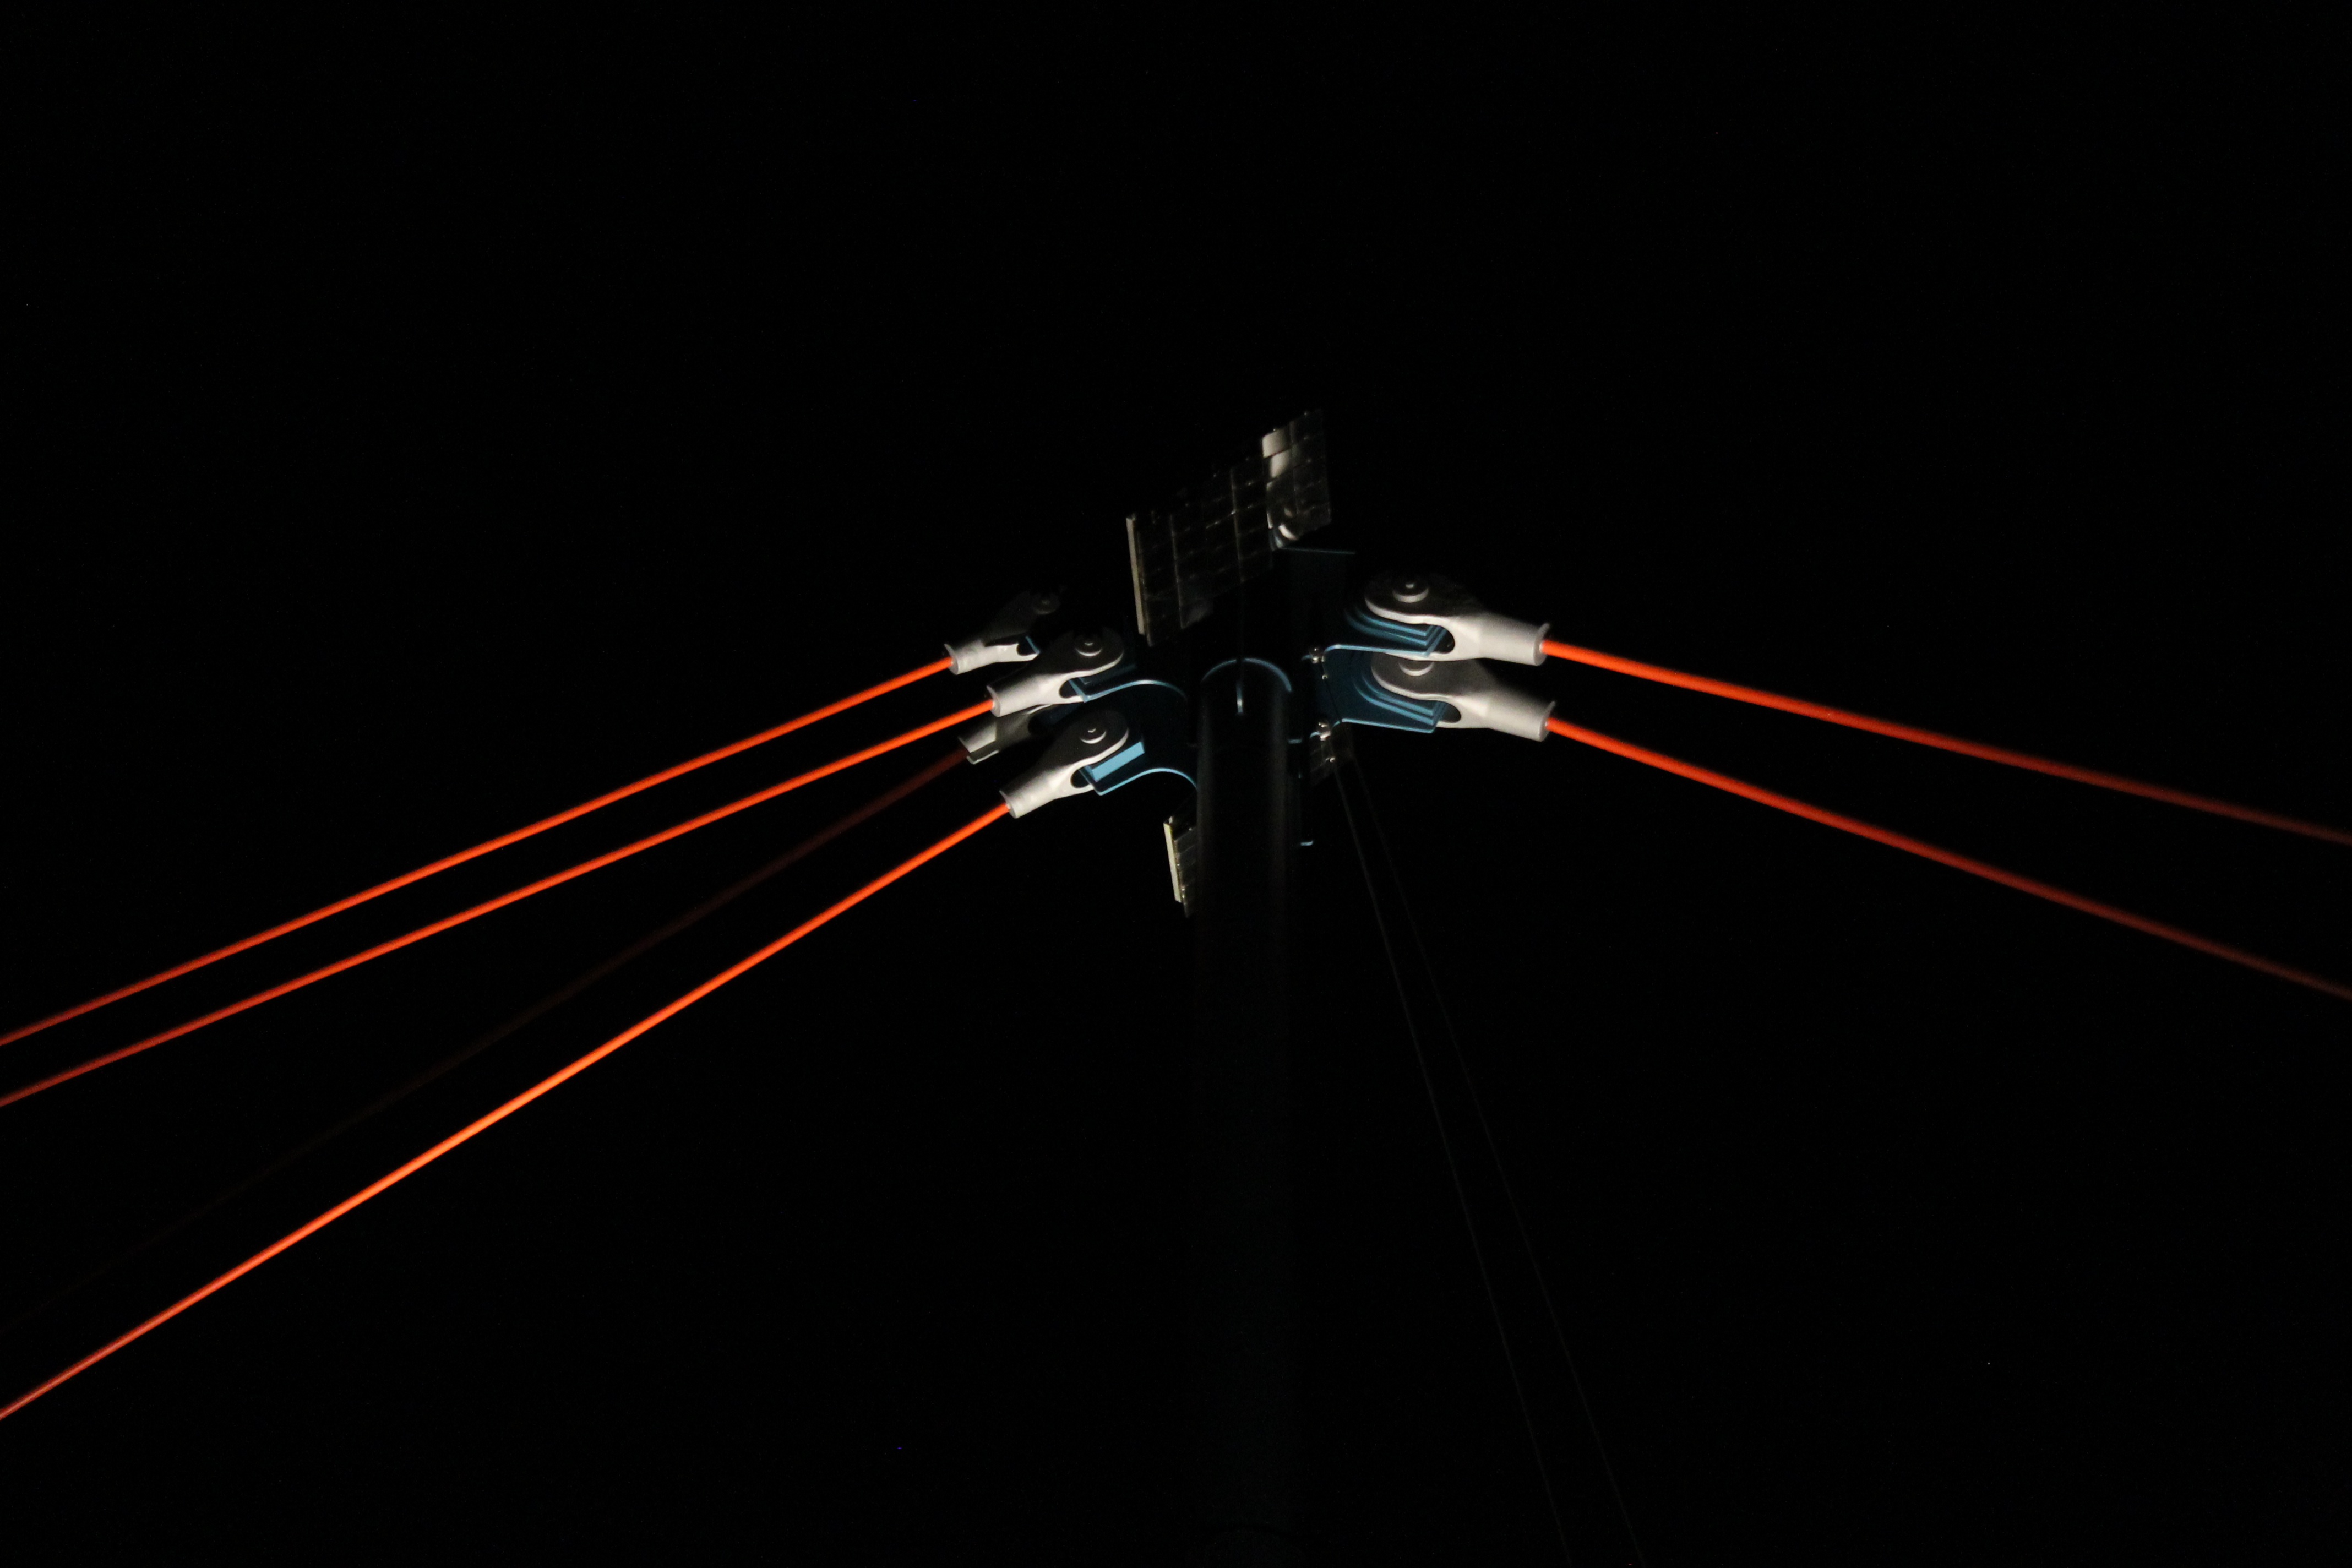
wing, light, architecture, sky, bridge, night, wind, building, city, river, dark, construction, line, red, machine, darkness, black, tourism, modern, transition, rope bridge, main, frankfurt am main germany, frankfurt, stretched, screenshot, bridge construction, pedestrian bridge, aircraft engine, ceiling fan